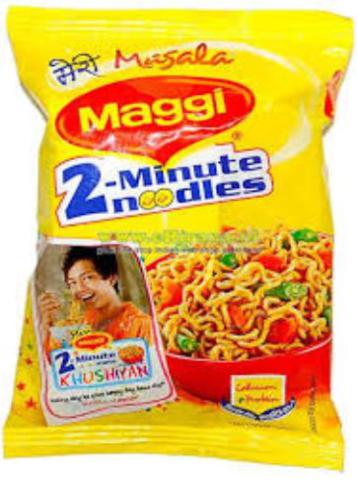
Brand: maggi noodles
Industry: Food